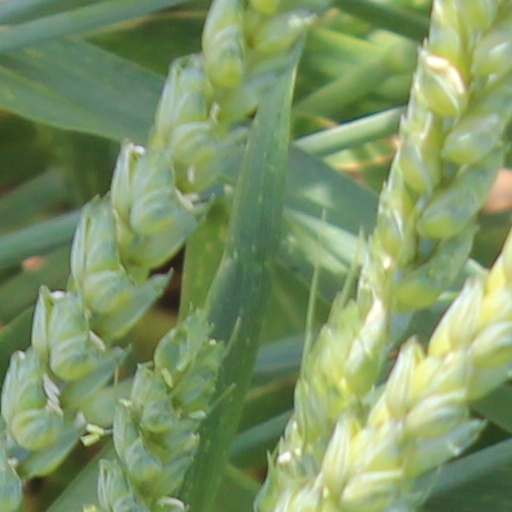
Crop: wheat